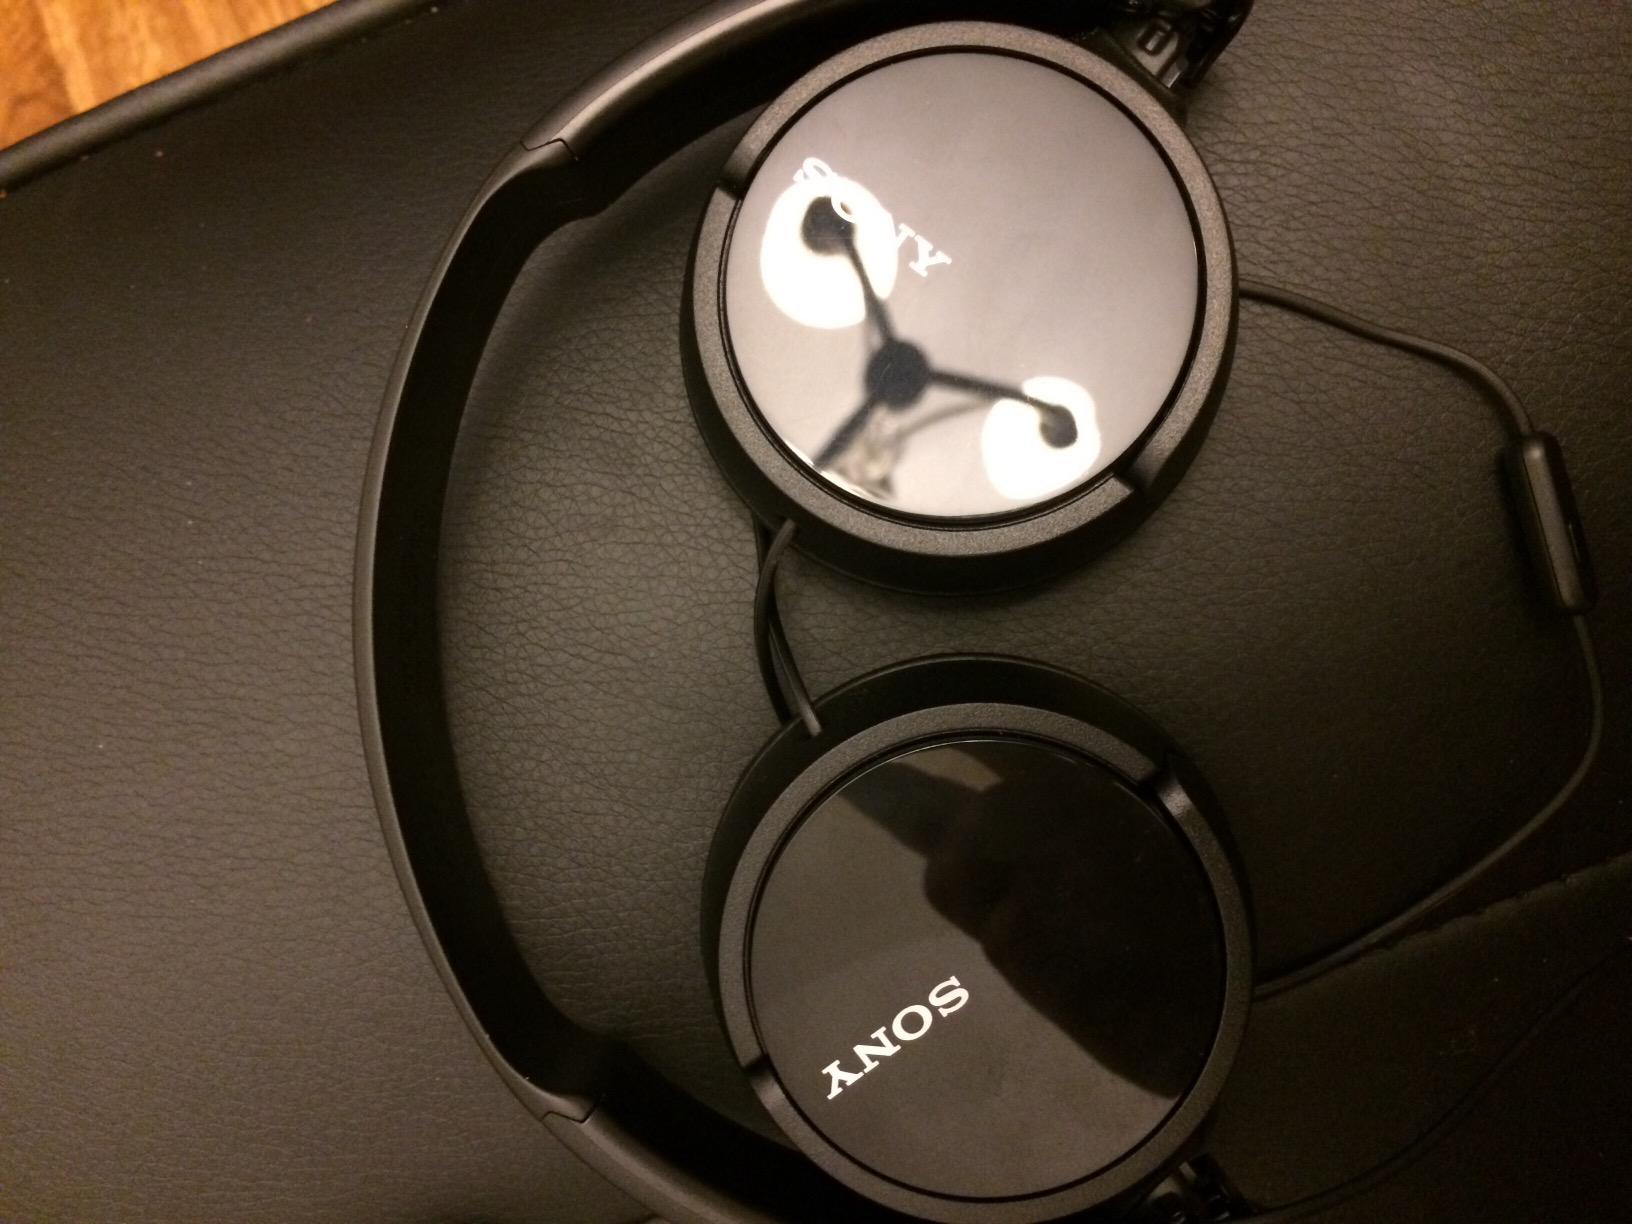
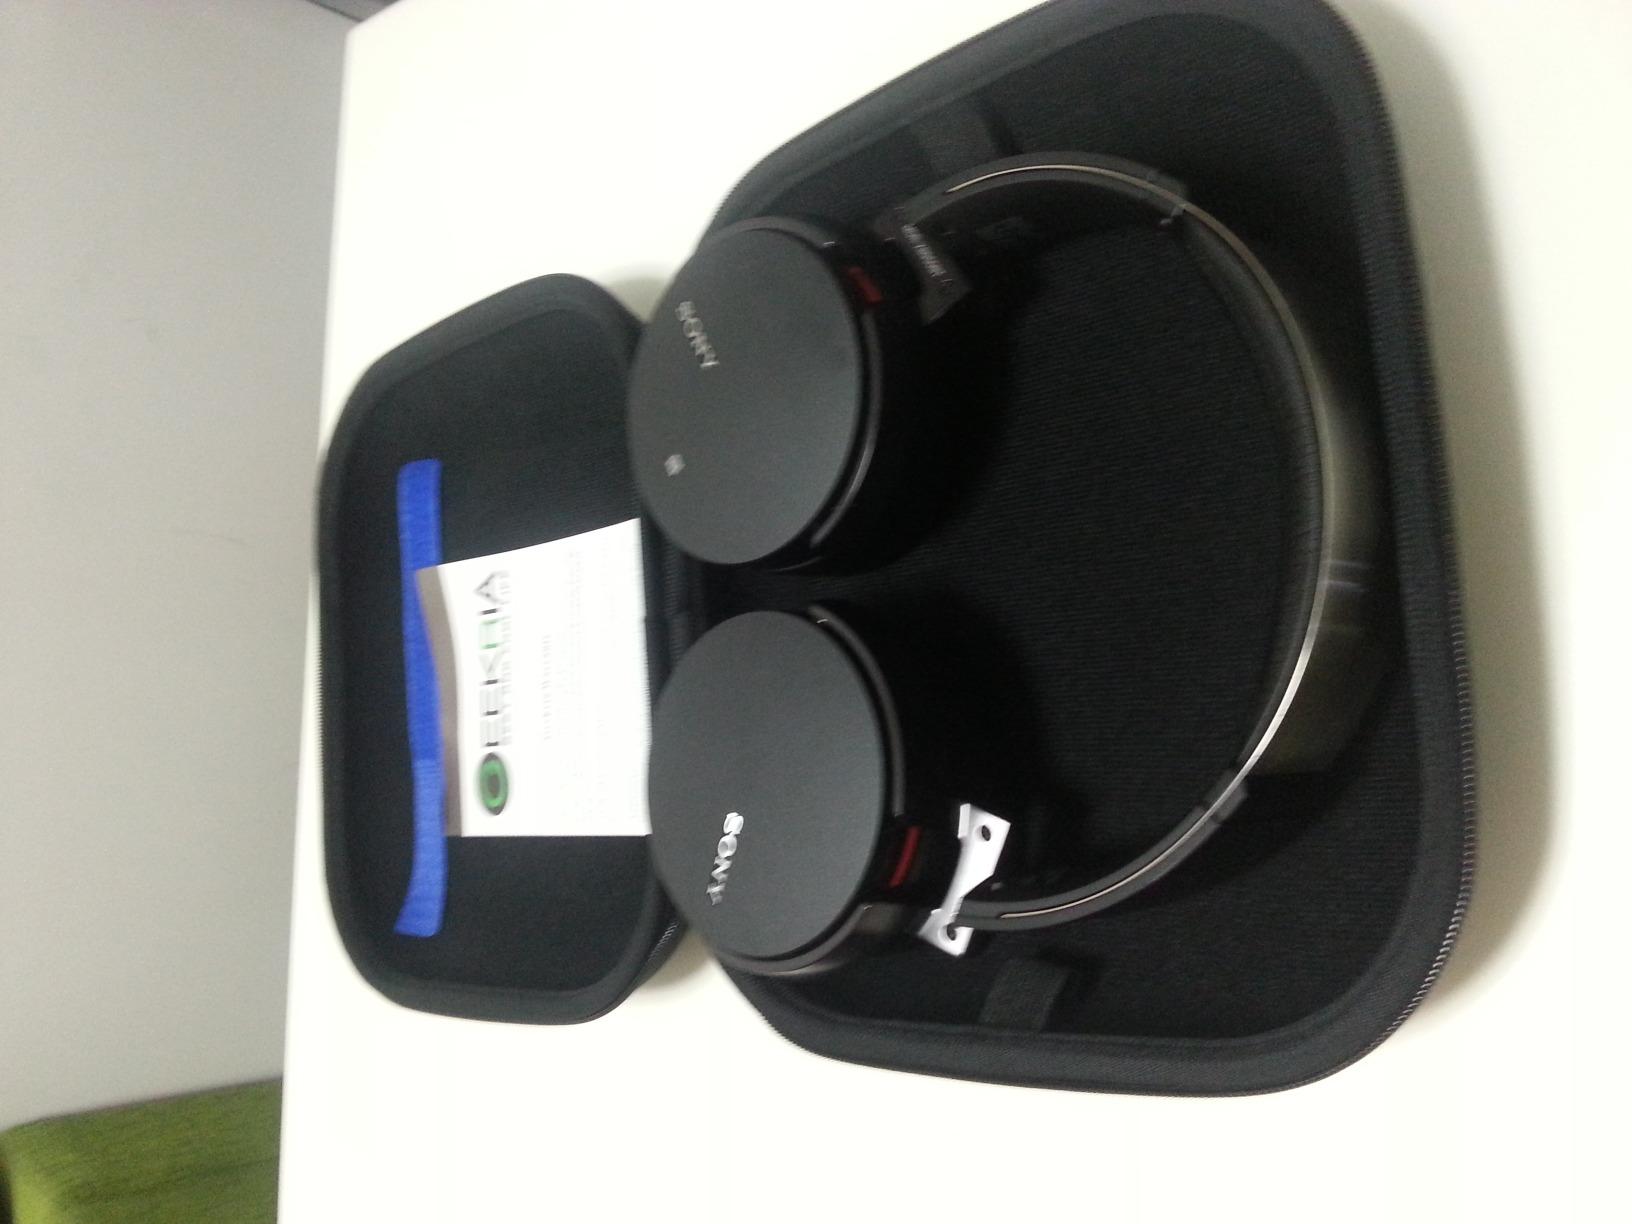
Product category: headphones
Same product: no